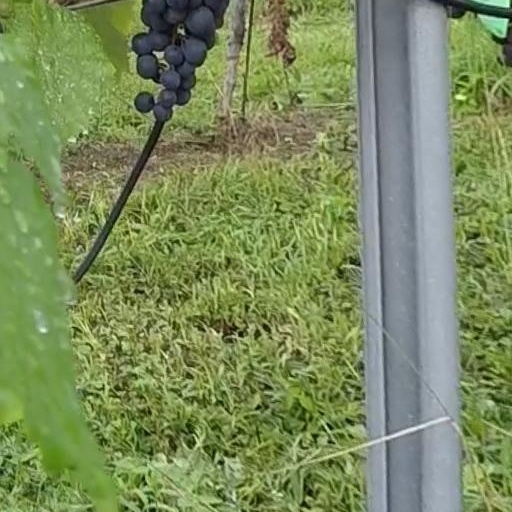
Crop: grape